Obando, Bulacan

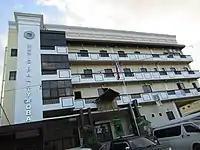
New municipal hall

In the 18th century, the present-day town of Obando formed part of Meycauayan, alongside the present-day cities of Valenzuela (formerly Polo) and San Jose del Monte. The towns of Polo and Obando formed a barrio called Catanghalan. In the year 1623, the municipality of Polo was organized which included the present-day territories of the Town of Obando. By virtue of a decree promulgated during the time of Governor and Captain General of the Archipelago, Francisco Jose de Obando y Solis, the town was created and separated from its mother town Polo on May 14, 1753. Upon the Governor's untimely death at the hands of the British during the Seven Years' War, the creation and establishment of the town was made and attended by the Alcalde Mayor of the province, Don Francisco Morales y Mozabe, the Provincial Minister, S. Gregorio, Rev. Fr. Alejandro Ferrer, together with numerous religious devotees. The minister who was chosen to administer the town was Rev. Fr. Manuel De Olivencia. On October 8, 1903, Obando merged with Polo by virtue of Act No. 932.